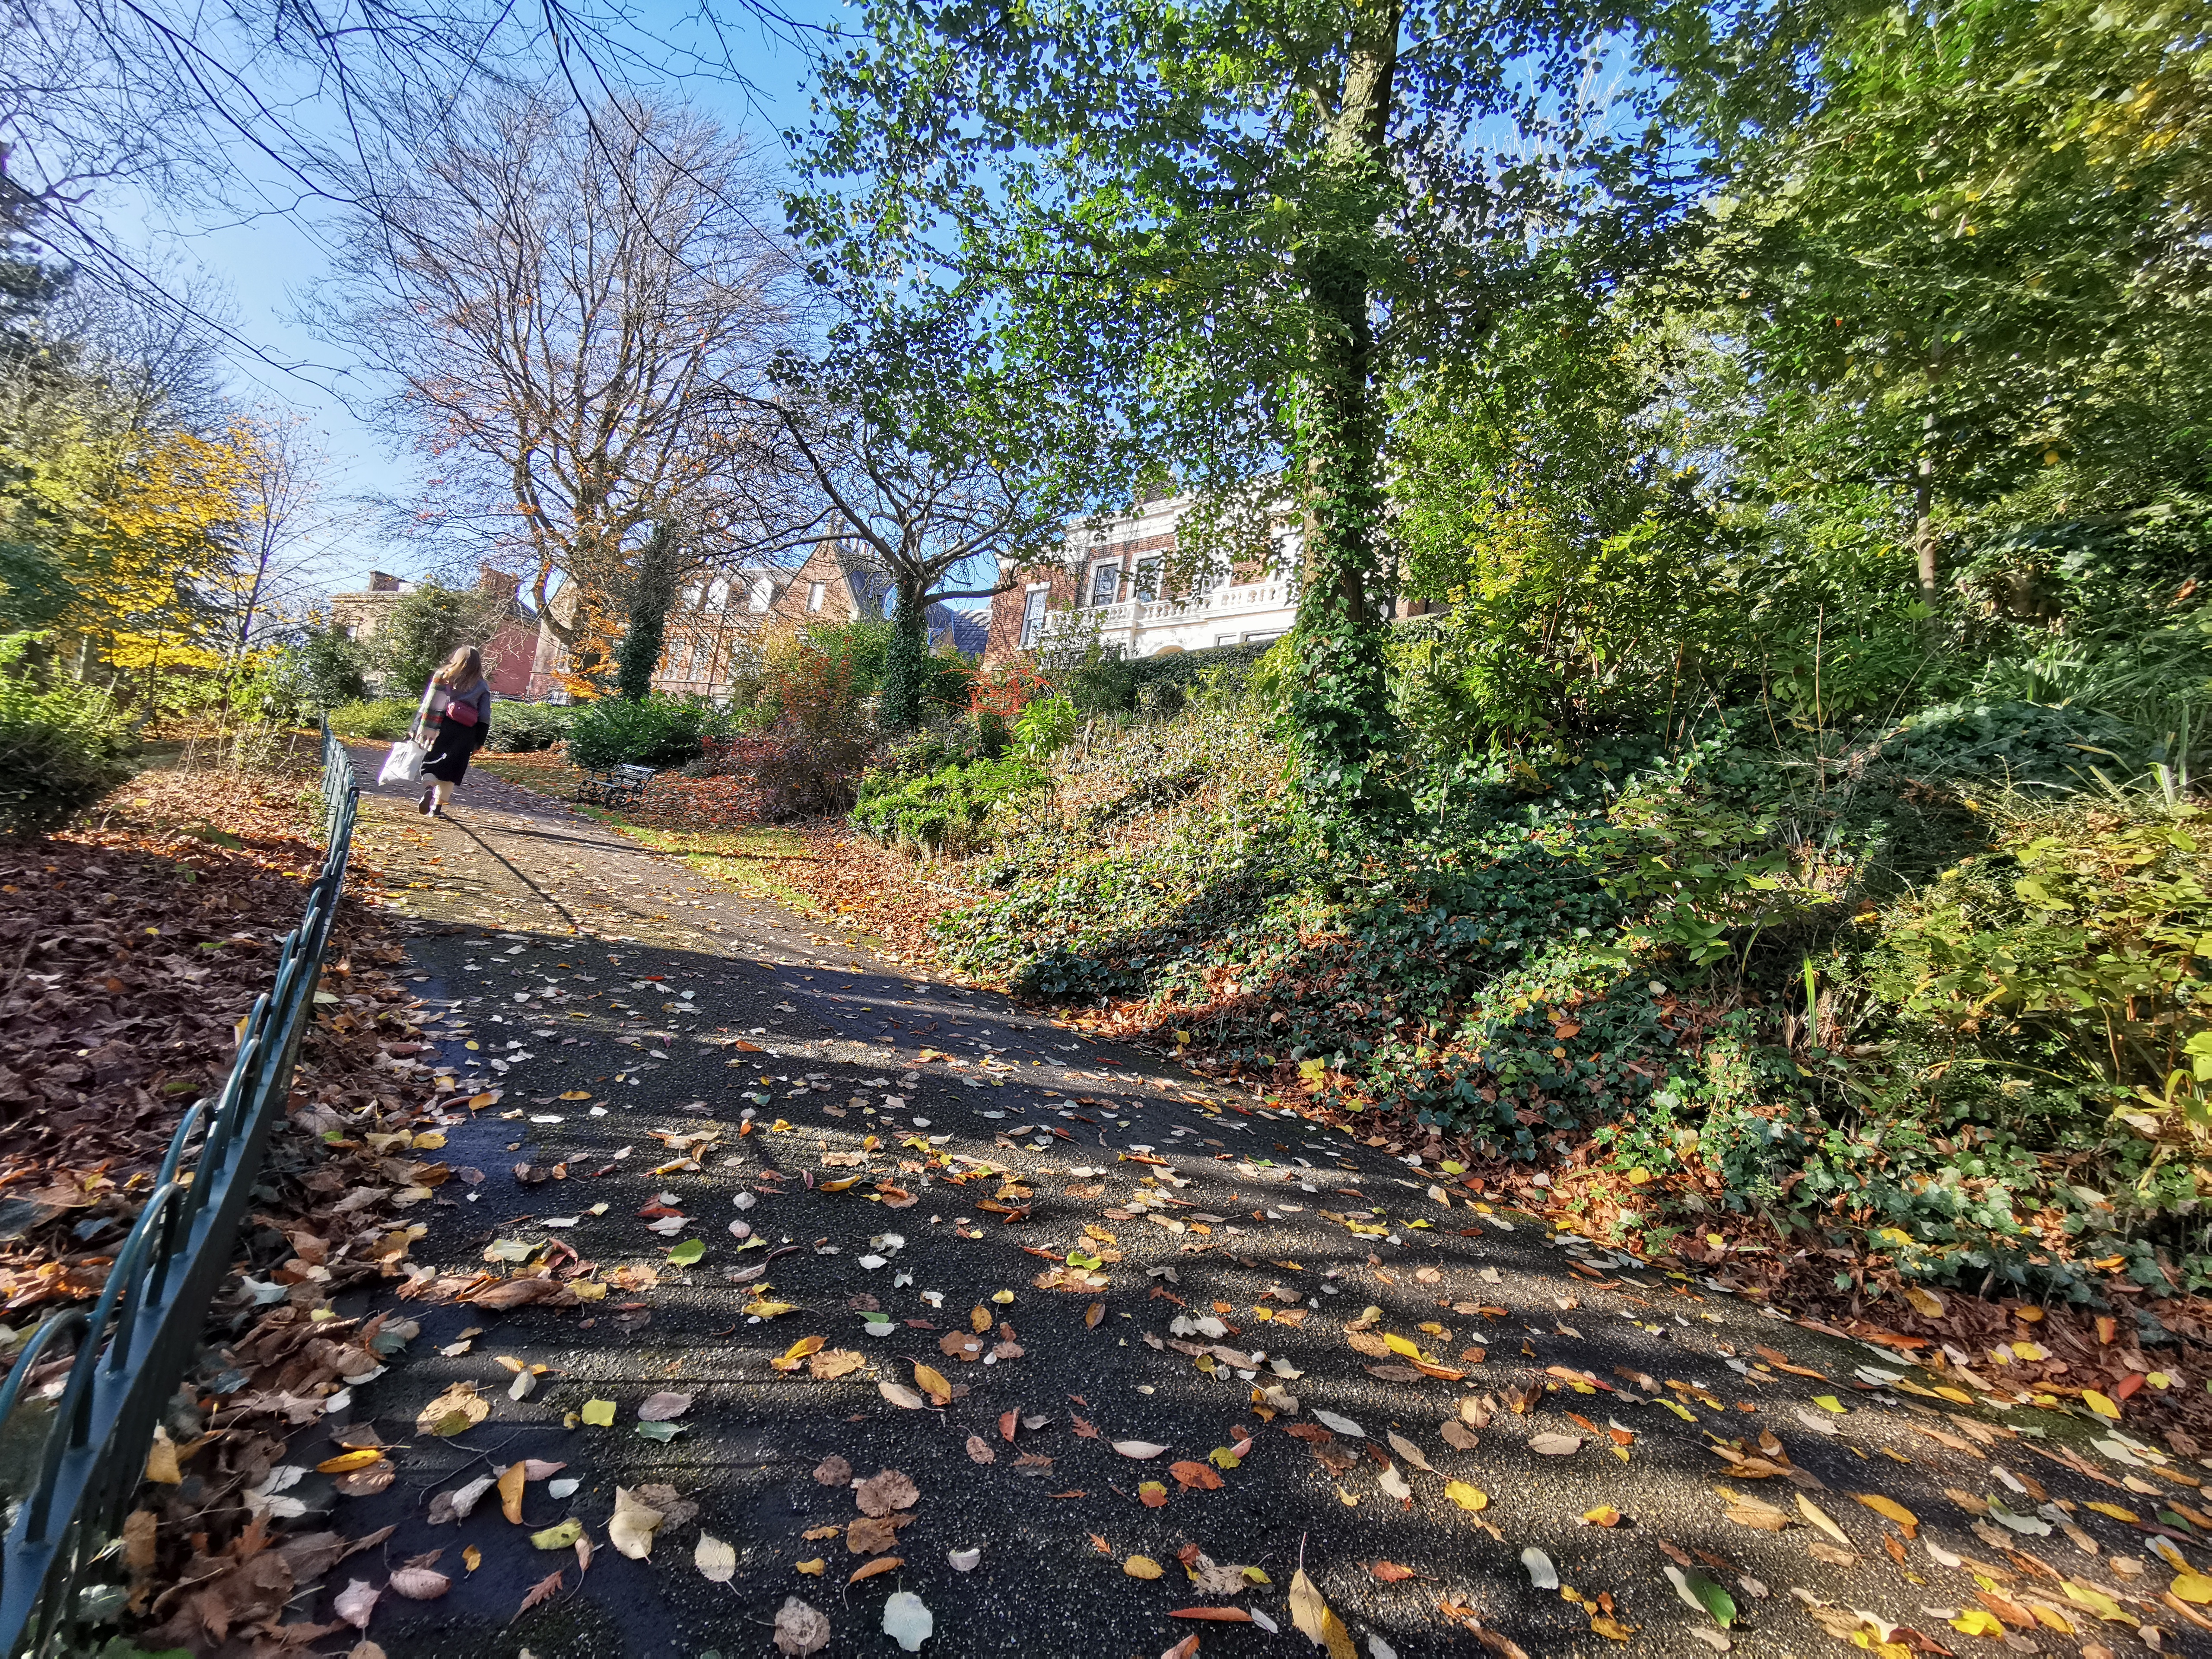
path, park, leaf, tree, natural landscape, trail, autumn, wilderness, sky, natural environment, transport, nature reserve, deciduous, plant, woody plant, grass, thoroughfare, road, mountain, lane, landscape, cobblestone, forest, state park, road surface, woodland, branch, walkway, vehicle, walking, nonbuilding structure, asphalt